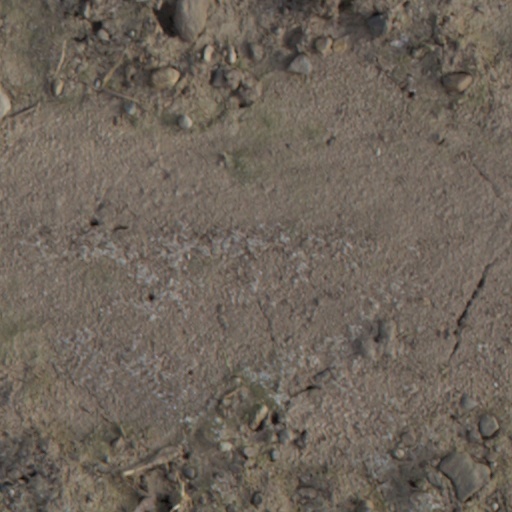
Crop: wheat